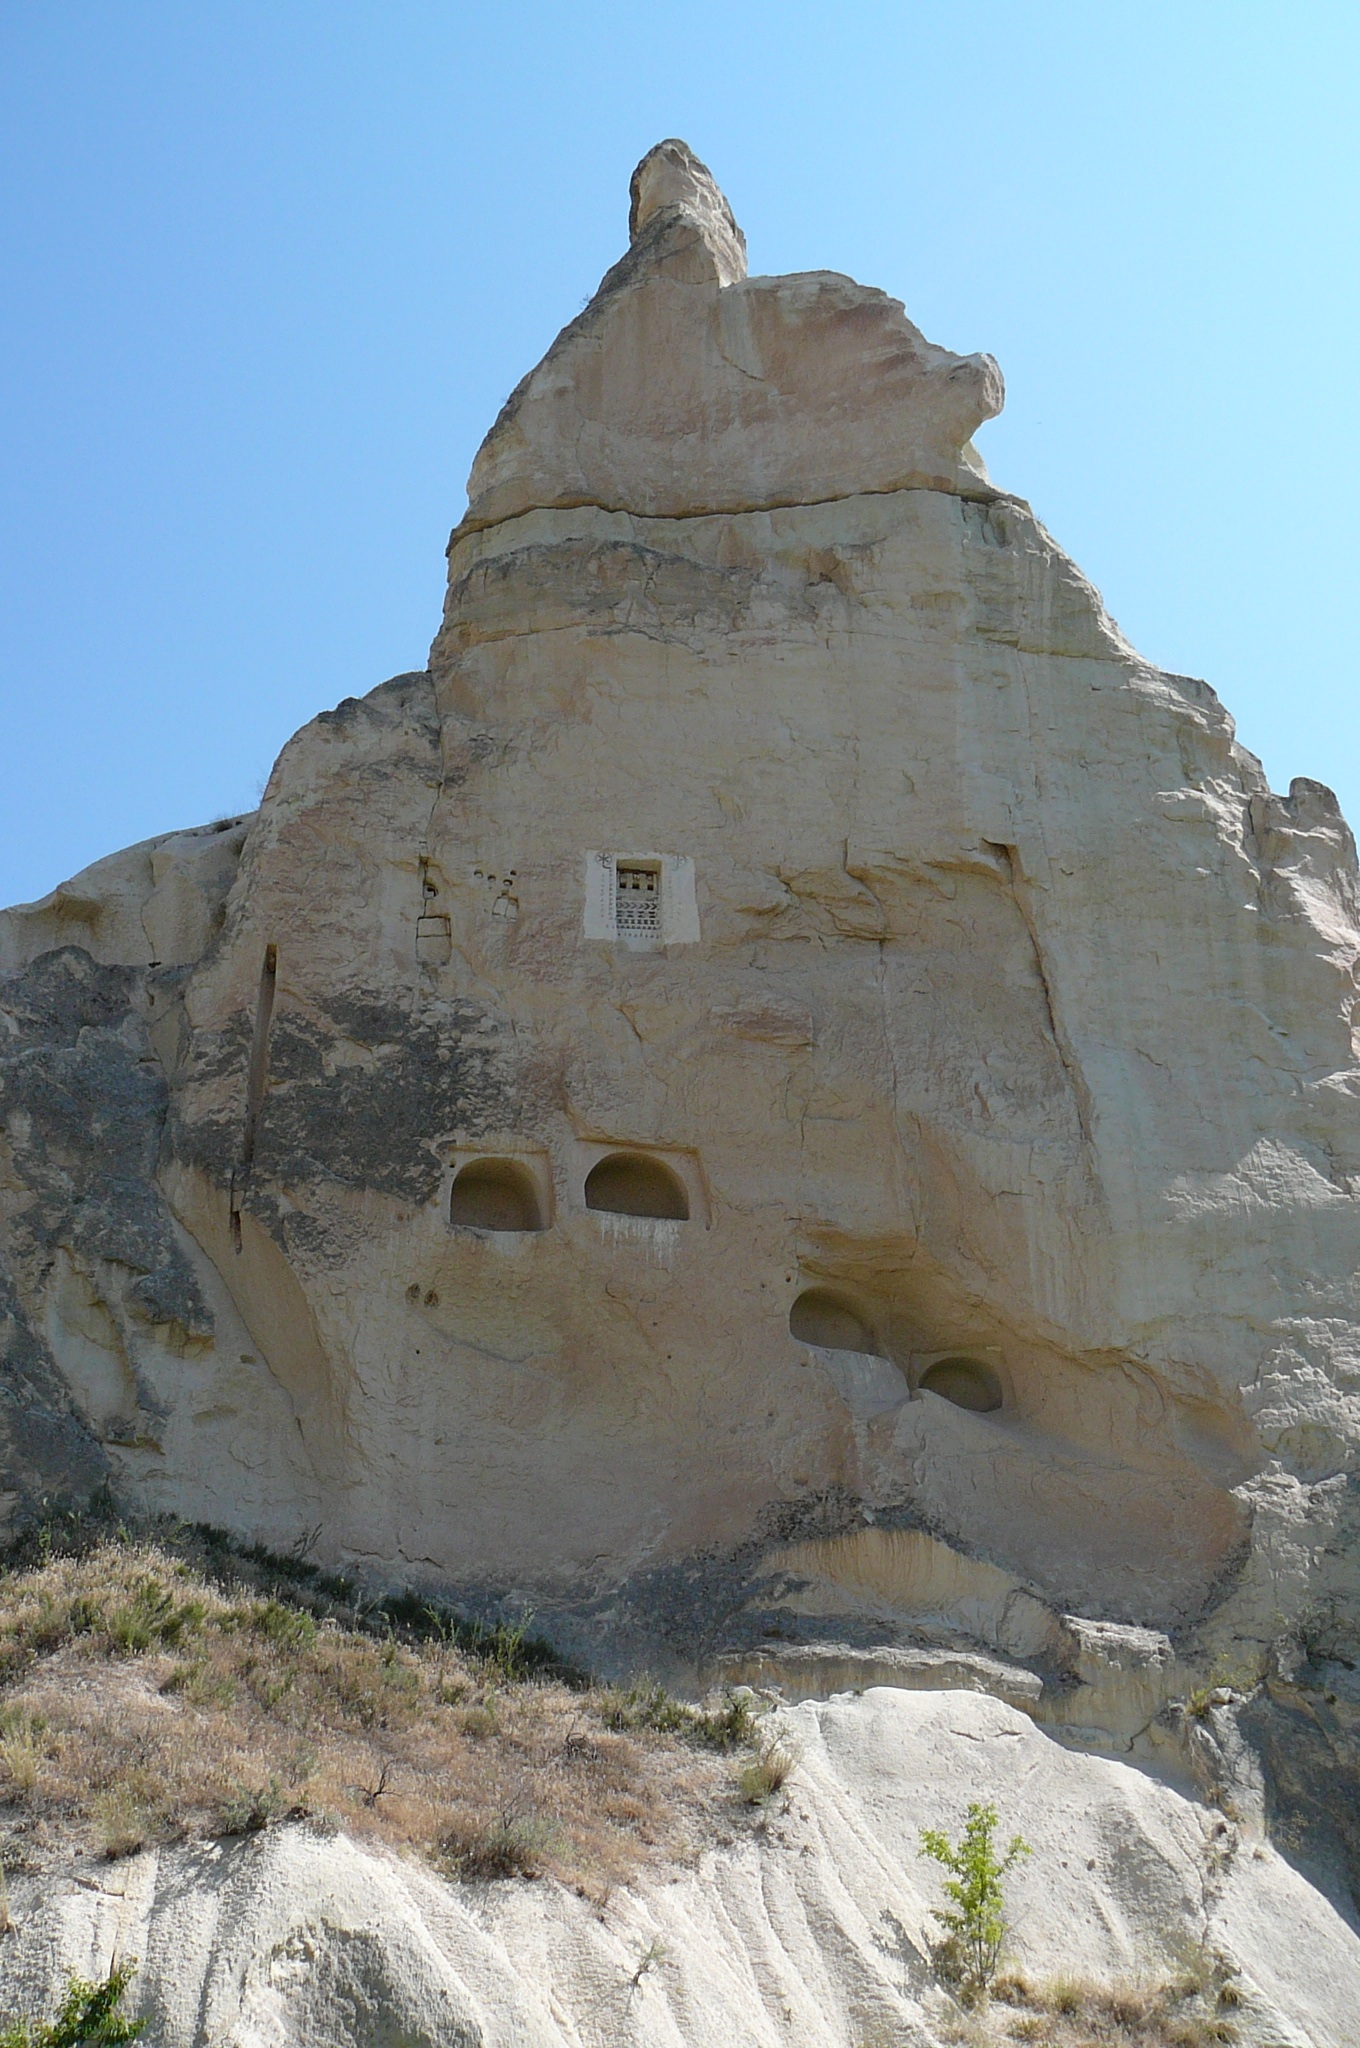
sand, rock, mountain, monument, formation, cliff, arch, landmark, terrain, material, sculpture, geology, temple, badlands, turkey, boulder, monolith, cappadocia, ancient history, pigeon loft